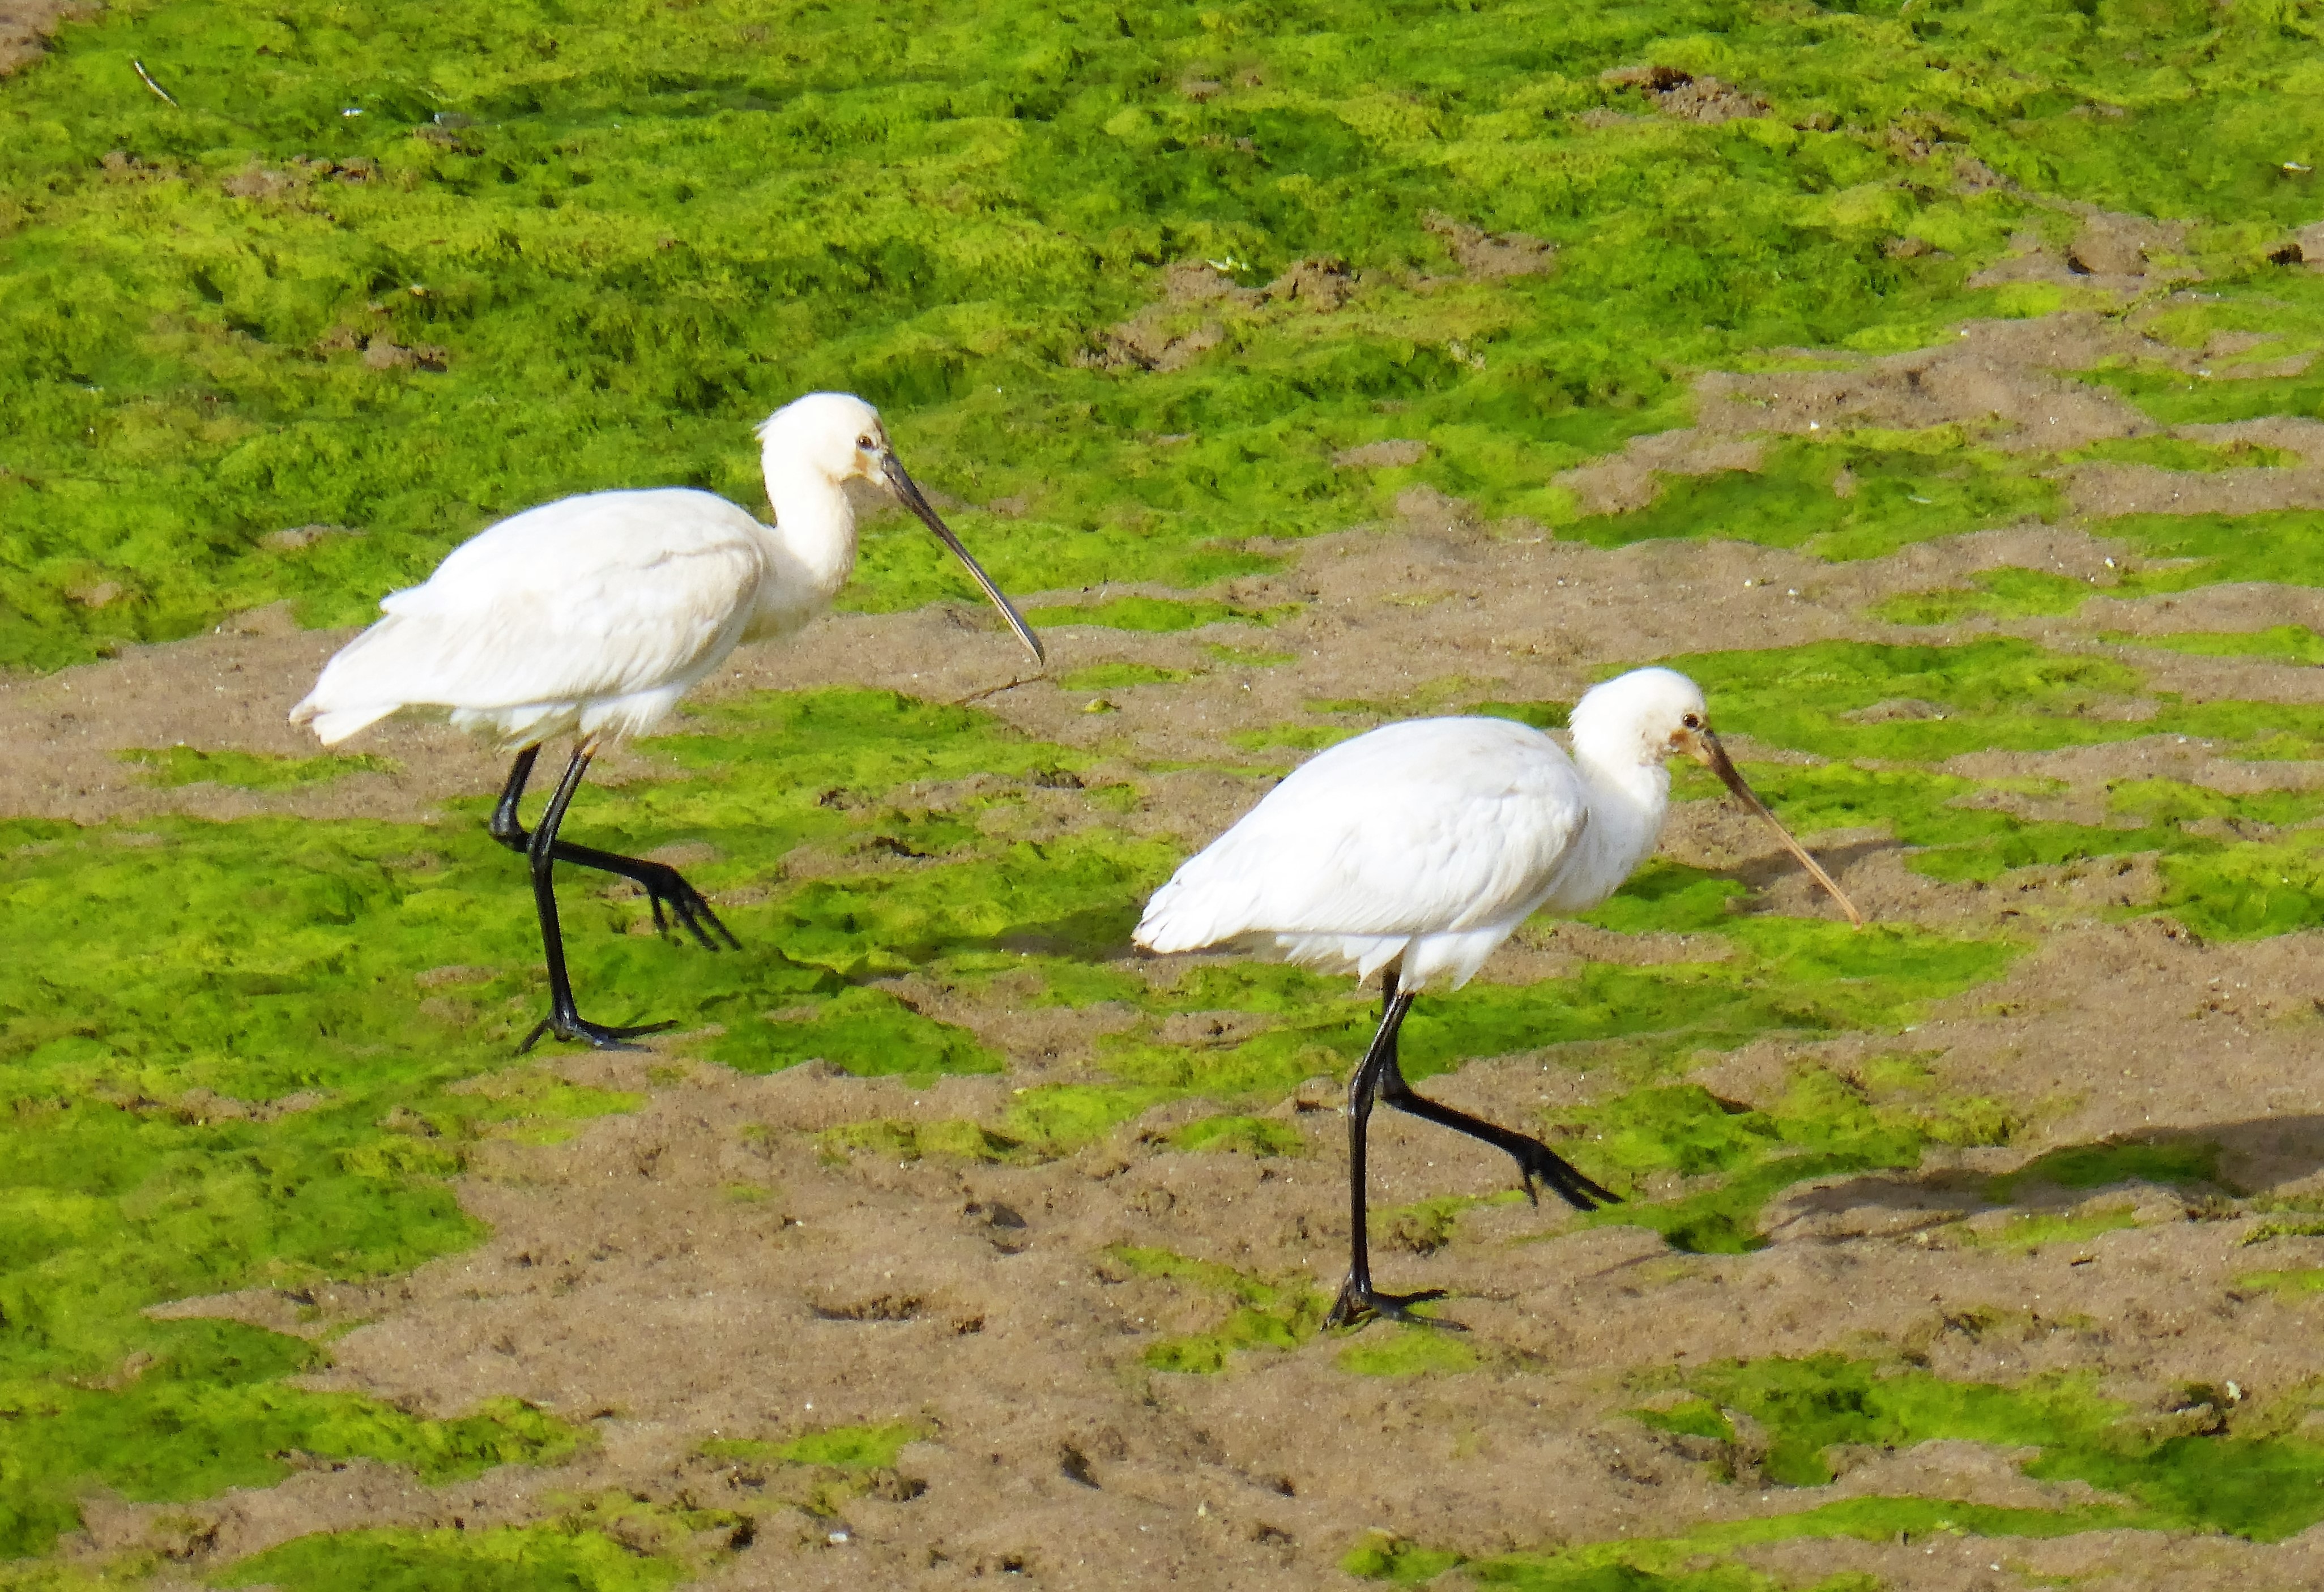
bird, walk, wildlife, beak, fauna, duo, vertebrate, portugal, egret, heron, ibis, spoonbill, great egret